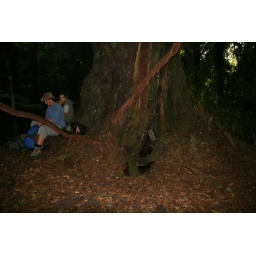
Having a snack in the gloom of the forest floor against the hollow tree.